Taxi wars in South Africa

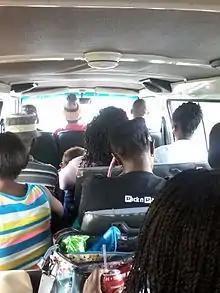
Passengers packed inside a taxi.

The Motor Carrier Transportation Act of 1930 prohibited transportation of goods and passengers by road for profit without a permit from the Local Road Transportation Board (LRTB). The South African transport industry was essentially a state monopoly held by the South African Transport Service (SATS). Taxi owners operating outside the jurisdiction of the LRTB were operating illegally. These taxi operators started banding together into local informal associations.